The Singing Revolution

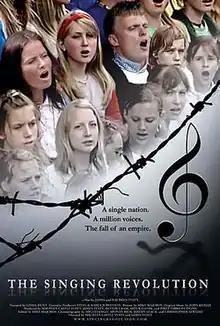

The Singing Revolution is a 2006 documentary film created by Americans James Tusty and Maureen Castle Tusty about the nonviolent Singing Revolution in Estonia in which hundreds of thousands of Estonians gathered publicly between 1986 and 1991, in an effort to end decades of Soviet occupation. The revolutionary songs they created anchored Estonia’s non-violent struggle for freedom.